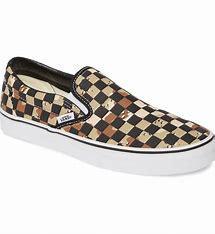
Brand: Vans
Model: Classic Slip On